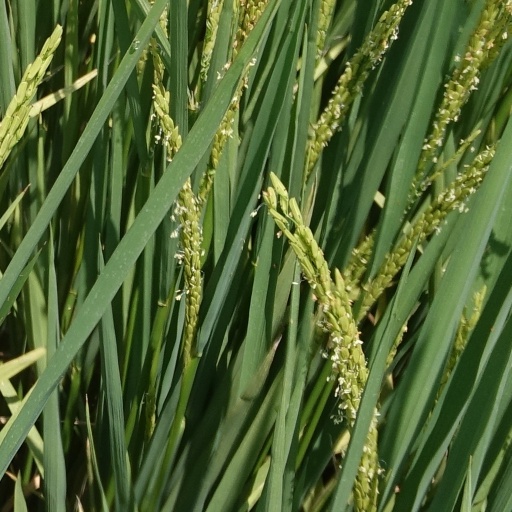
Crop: rice